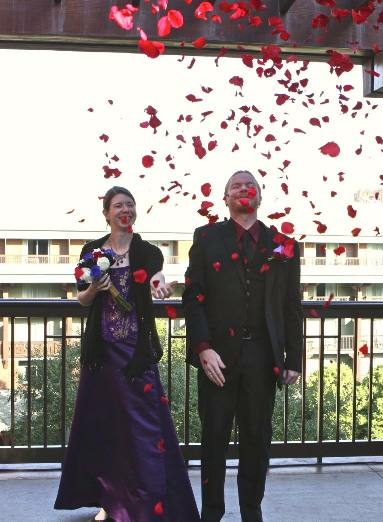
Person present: Yes